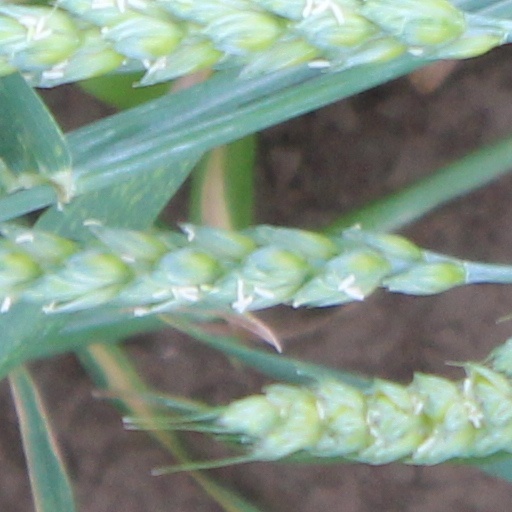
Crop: wheat